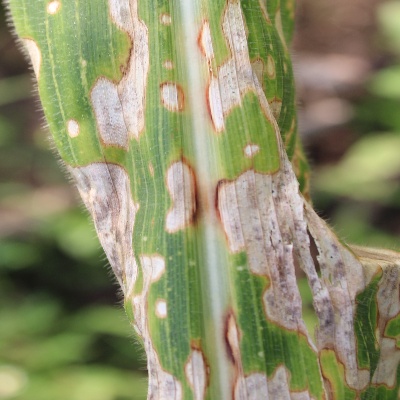
Crop: Maize
Condition: leaf blight